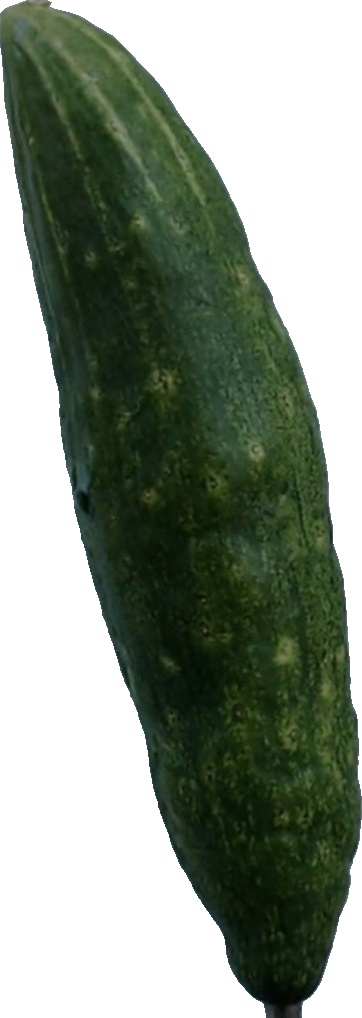
Label: cucumber_3